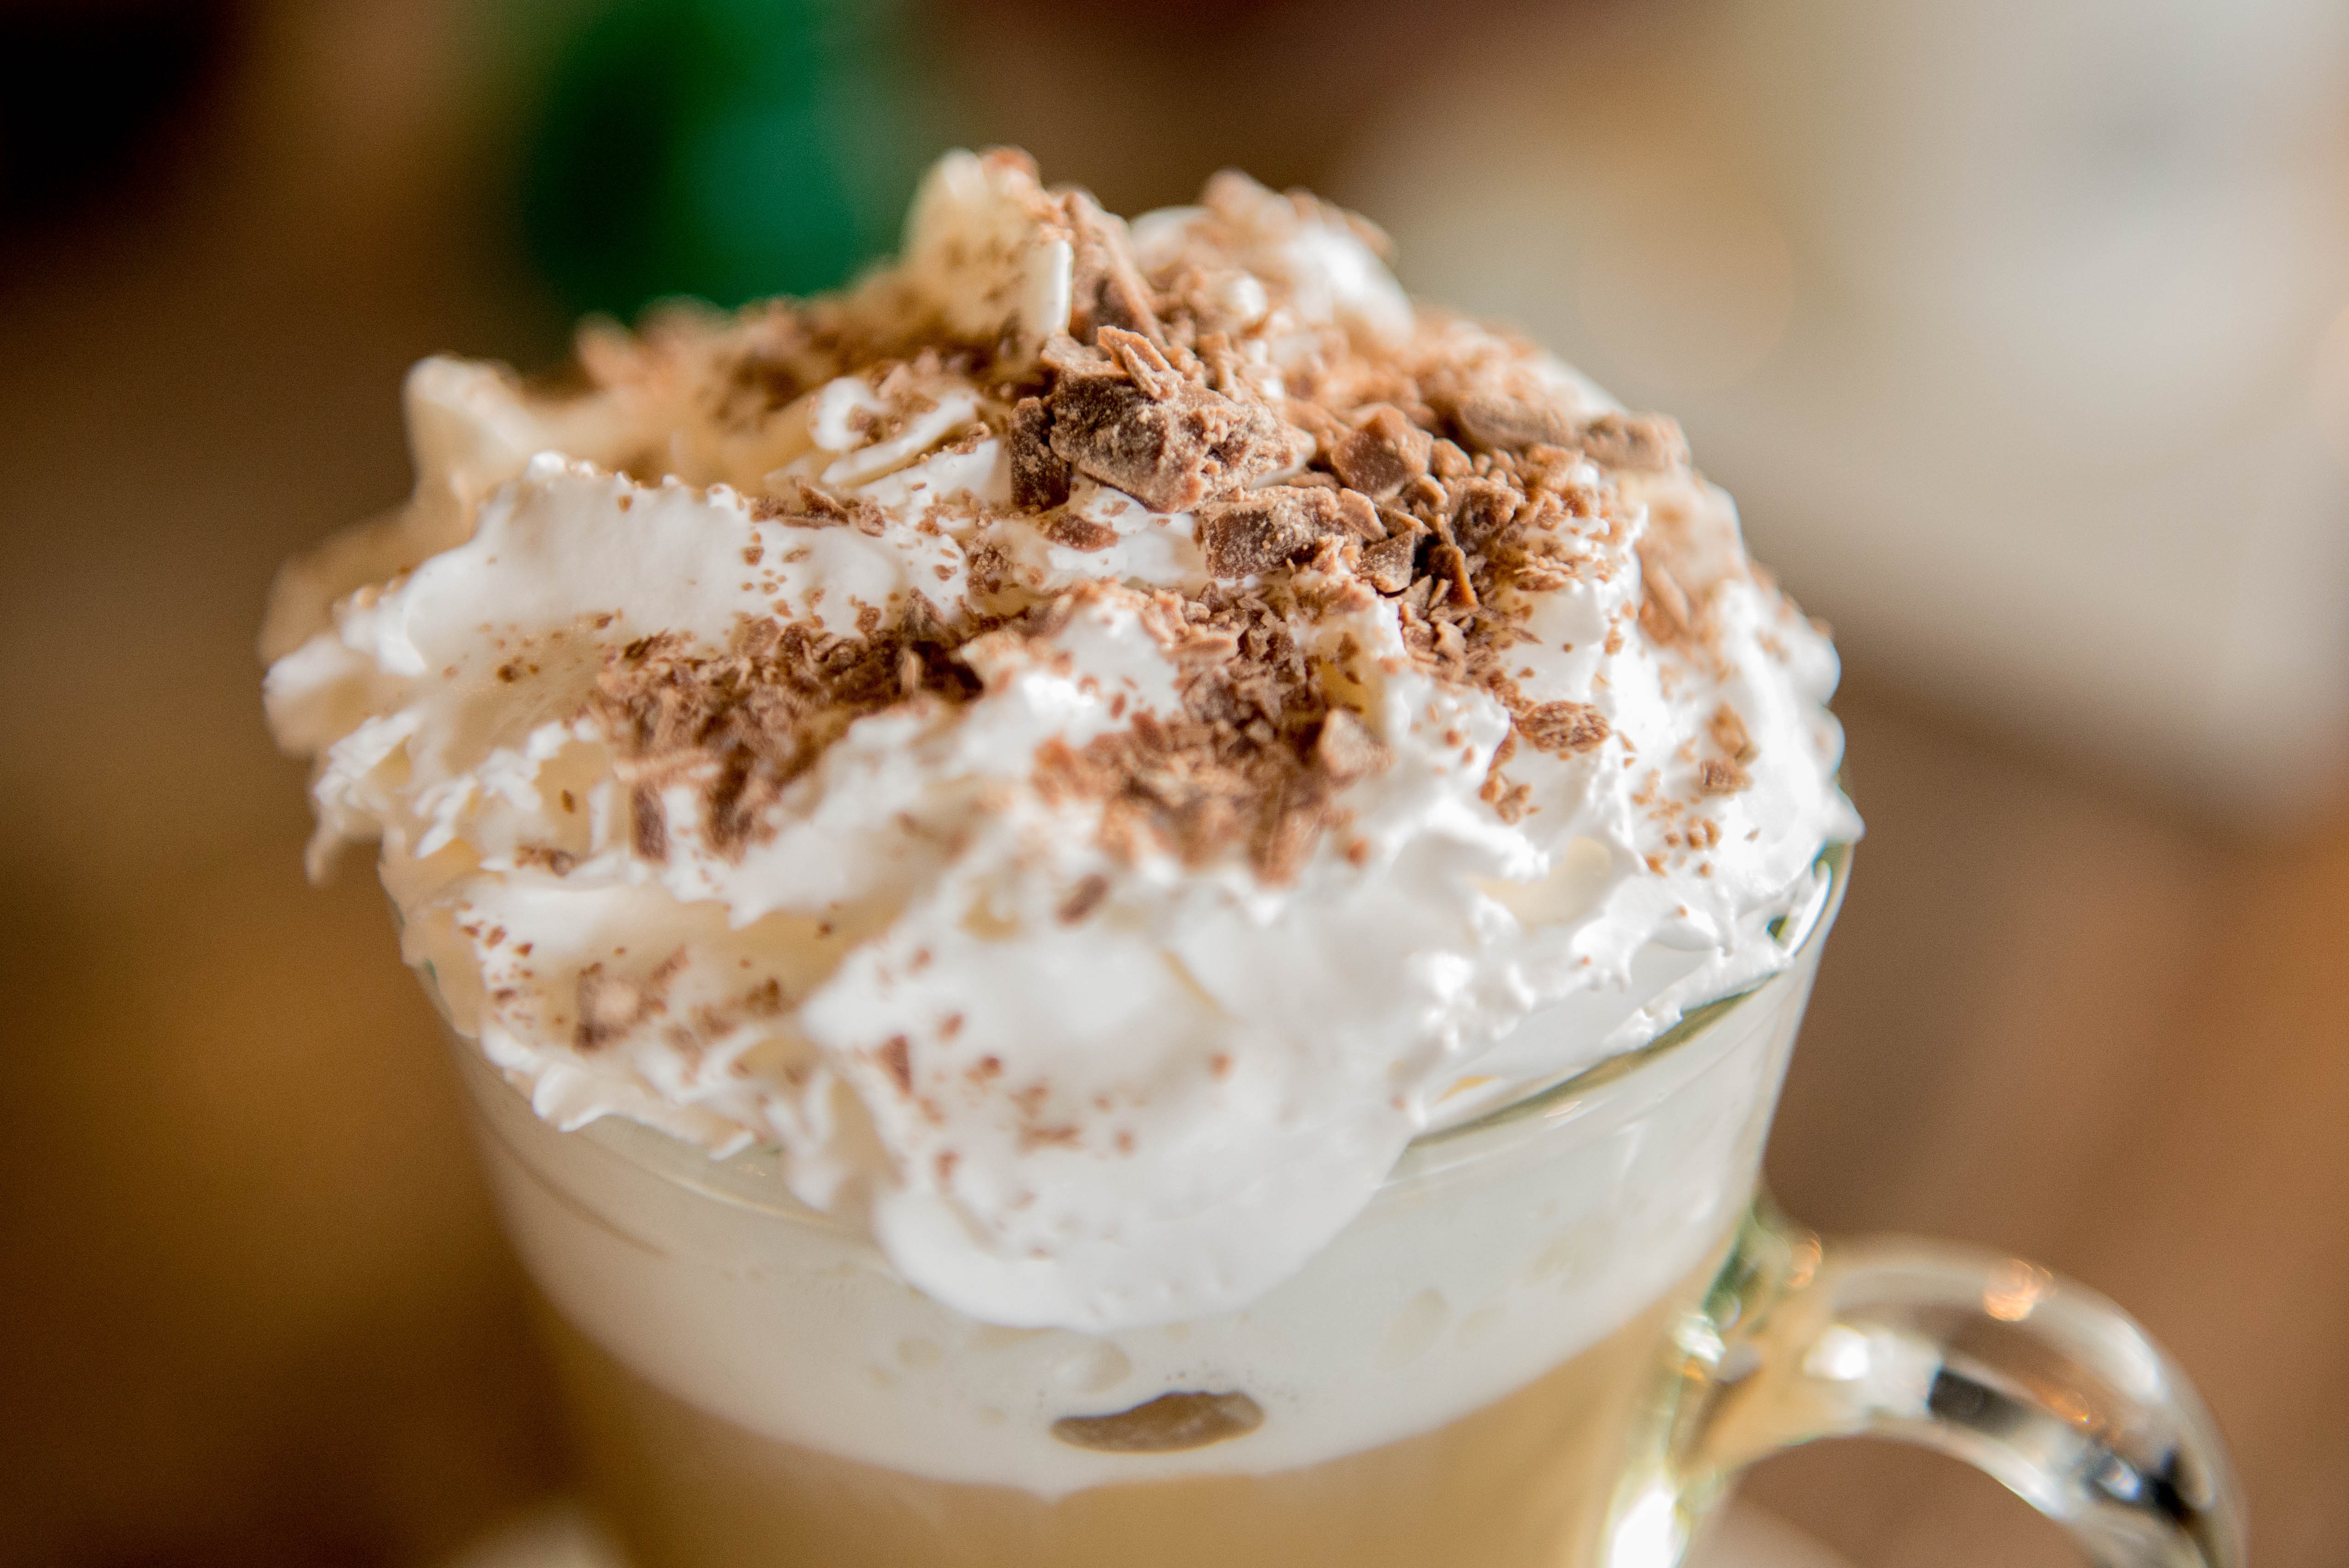
whipped cream, dessert, cream, mocaccino, drink, latte, frapp coffee, coffee, dairy product, ice cream, frozen dessert, toppings, irish cream, hot chocolate, cappuccino, sweetness, parfait, food, babycino, iced coffee